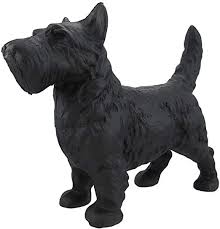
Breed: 206-n000037-Scotch_terrier